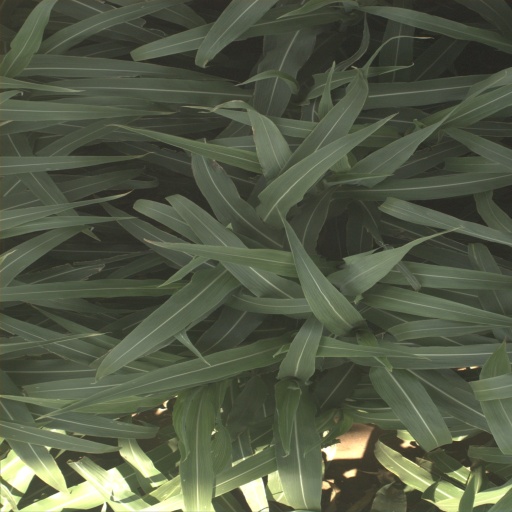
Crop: sorghum